Monte Rosa Hut

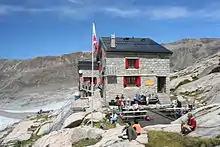
Old stone-based hut (1895–2011)

The first hut, known under the name "Bétemps hut" after a family sponsoring the construction, was originally built between 1894 and 1895. It had 25 beds and was owned by the Swiss Alpine Club central committee. The hut was enlarged in 1918 to host 20 more people. The Bétemps hut was offered to the Monte Rosa section in 1929 then transformed and renamed "Monte Rosa hut". Between 1939-1940 a new hut with 86 beds was built. The capacity was raised up to 146 in 1972 and 160 in 1984.